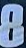
Number: 8